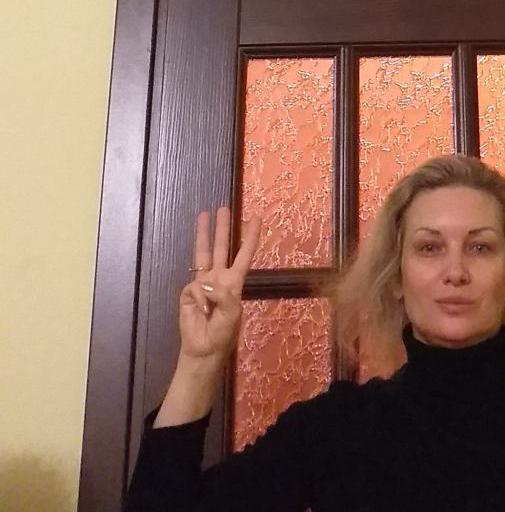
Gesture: three